Thorns and Orange Blossoms

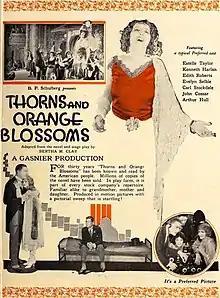
Advertisement

Thorns and Orange Blossoms is a 1922 American silent drama film directed by Louis J. Gasnier and starring Estelle Taylor, Kenneth Harlan, and Edith Roberts.